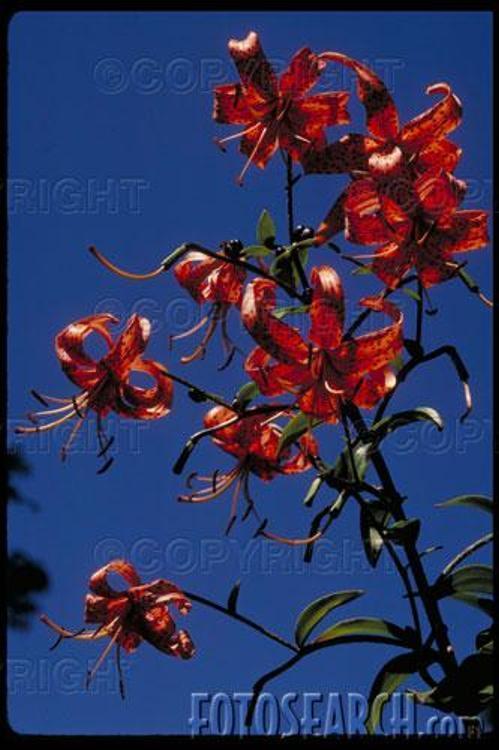
Flower: Tigerlily